Macarte Sisters

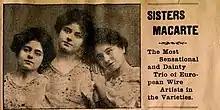
Ad for the Sisters Macarte - “The Most Sensational and Dainty Trio of European Wire Artists in the Varieties" (c. 1906)

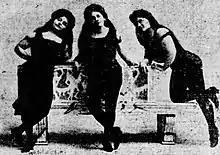
The Sisters Macarte in the "St Louis Post Dispatch" (1906)

Nearly every patron of vaudeville has seen and admired the three Sisters Macarte, the pocket Junos who perform marvelous feets [sic] on the slack wire. The striking similarity in the faces and figures of the trio has been commented on frequently and many people are curious to know how it happened that three girls so much alike in physique should be grouped together as professional gymnasts. That they really are sisters no one who has seen them need be told, but it is not until one gets close to them and talks to them that one realizes that the similarity between them is not as great physically as it appears to be mentally.